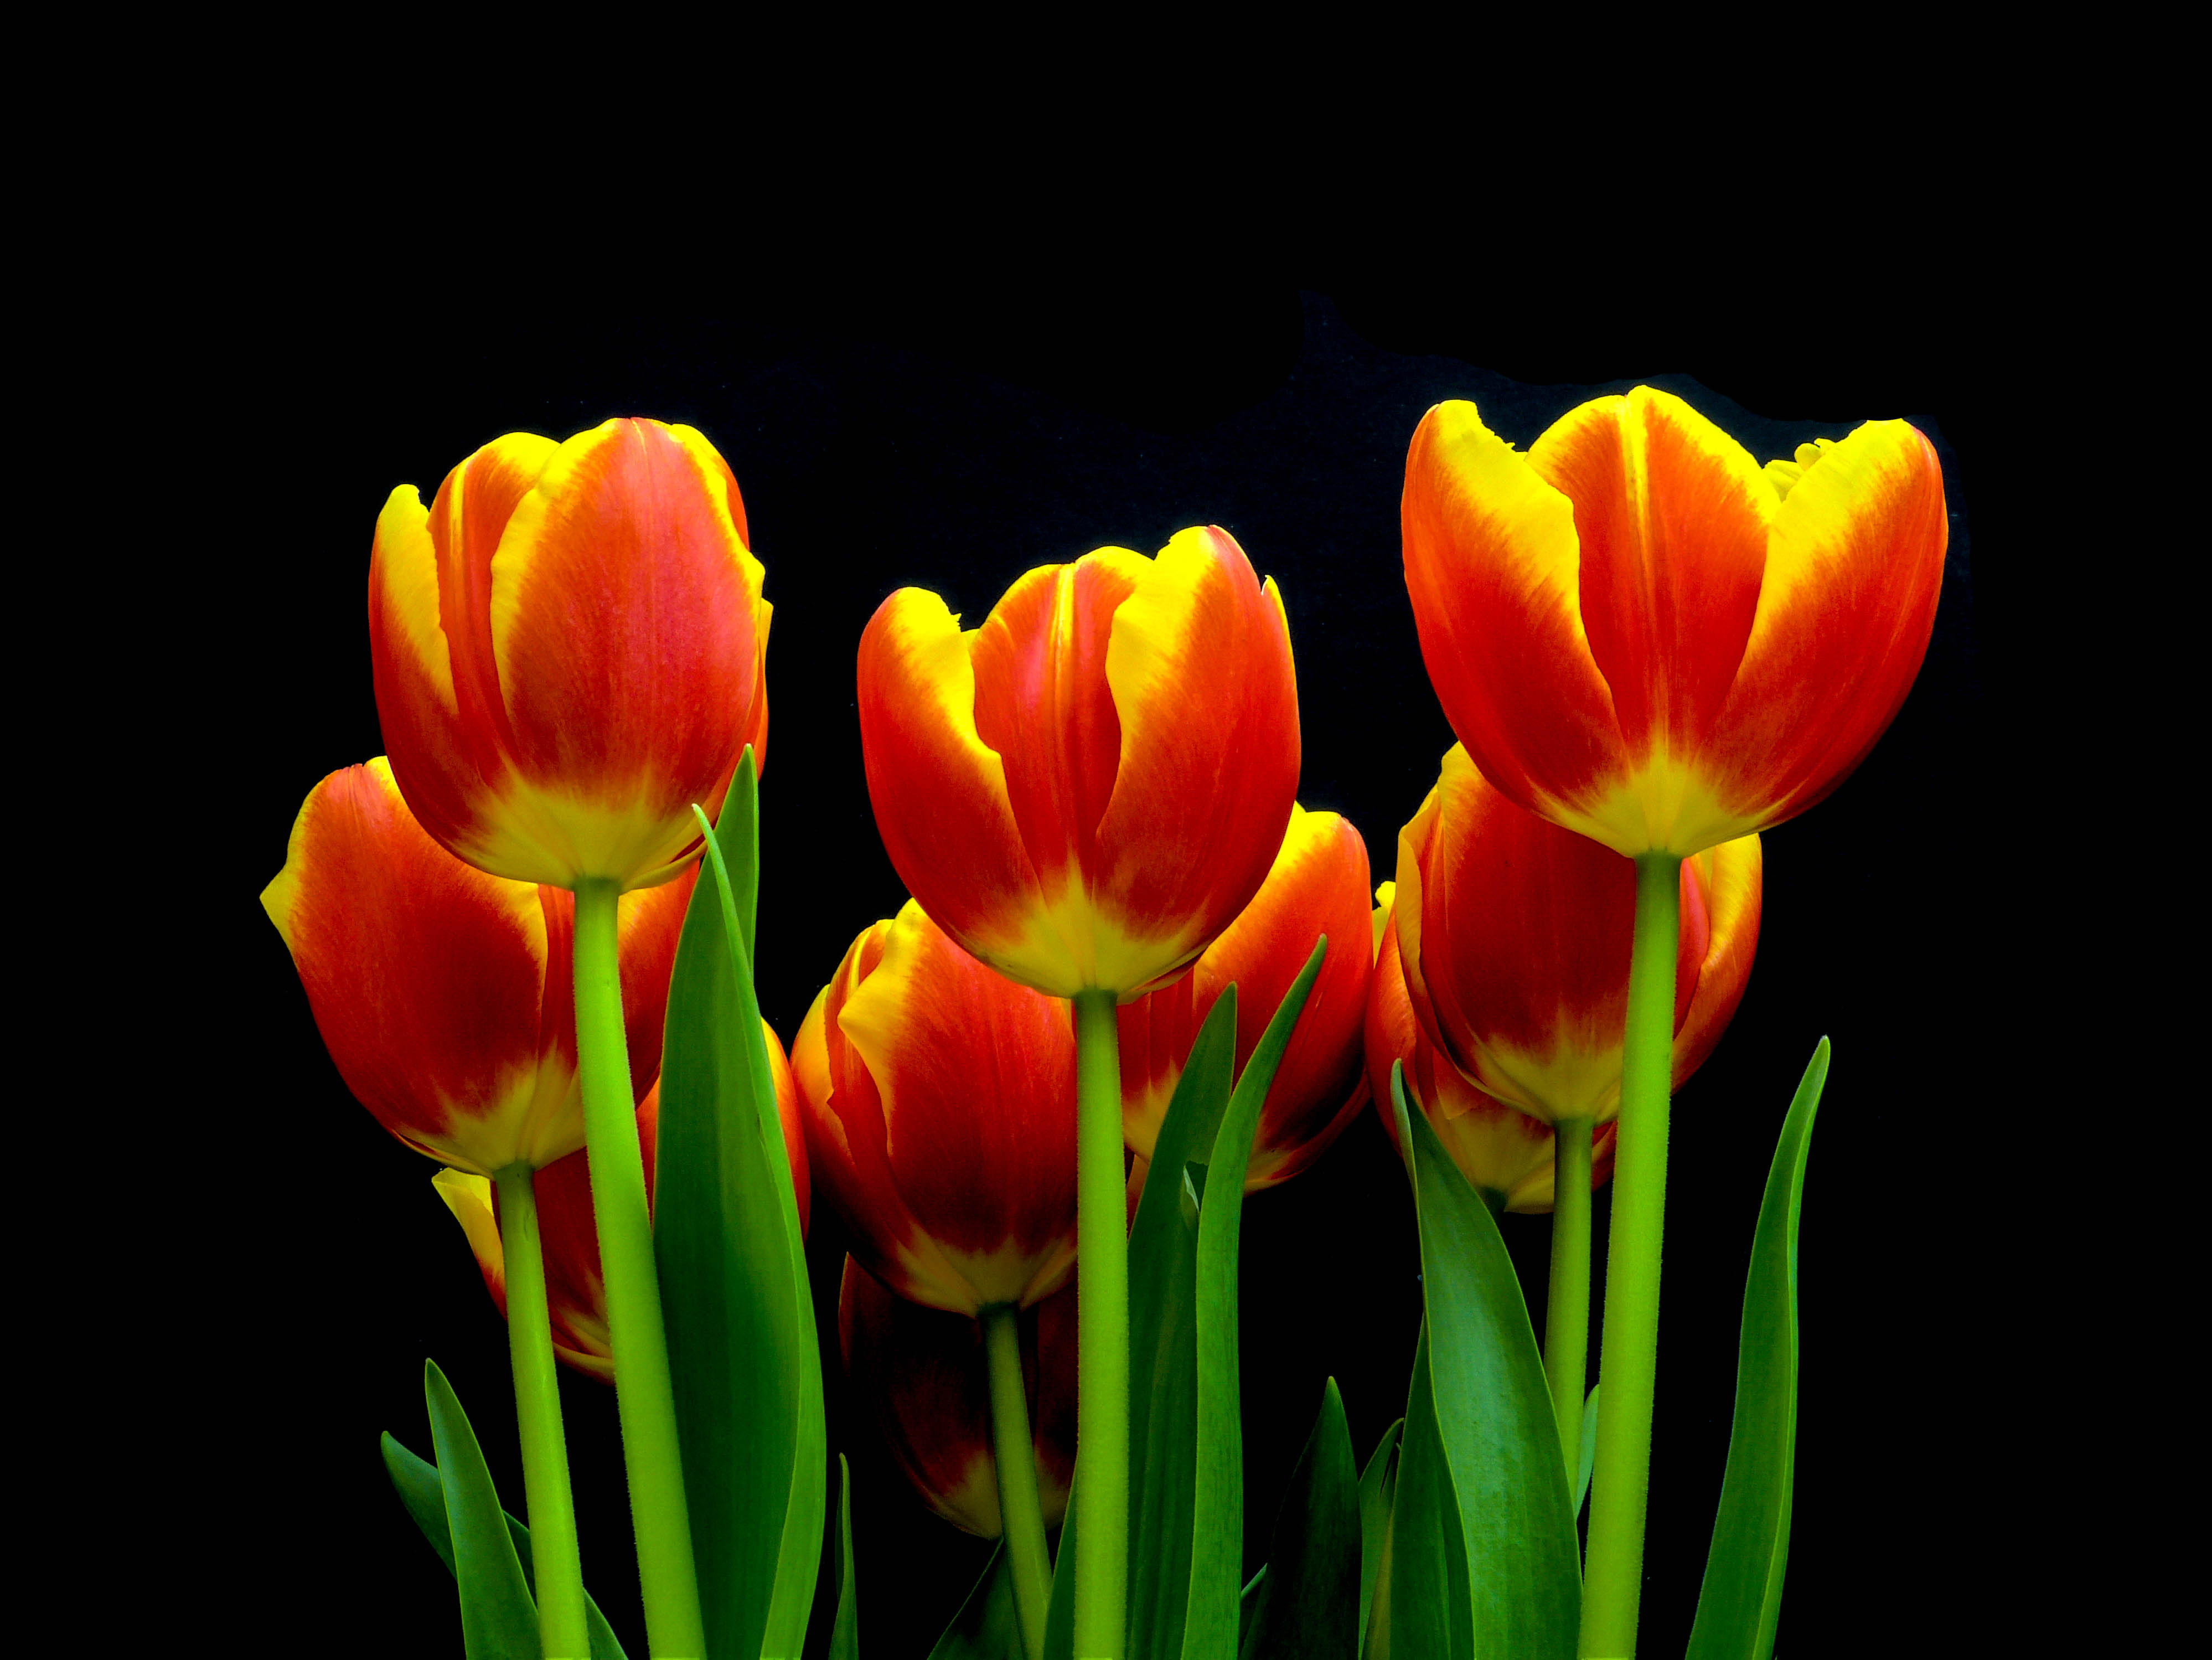
plant, flower, petal, tulip, artistic, yellow, plants, flowers, hdr, tulips, vividstriking, catchycolorsred, macro photography, flowering plant, lily family, plant stem, land plant